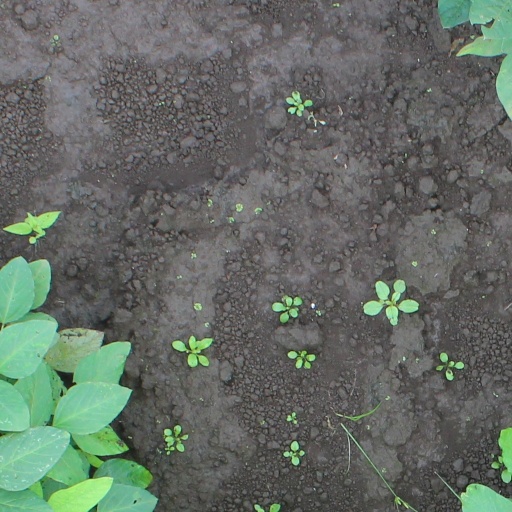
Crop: soybean